Kurdistan Workers' Party insurgency

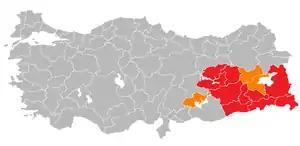
OHAL region—defining areas in Turkey under a state of emergency—in red with neighbouring provinces in orange, 1987–2002

The PKK launched its insurgency against the Turkish state on 15 August 1984 with armed attacks on Eruh and Semdinli. During these attacks, one Turkish Gendarmerie soldier was killed and seven soldiers, two policemen and three civilians injured. It was followed by a PKK raid on a police station in Siirt, two days later.